Eric Allender

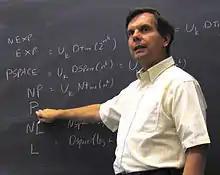

Eric Warren Allender (born 1956) is an American computer scientist active in the field of computational complexity theory.